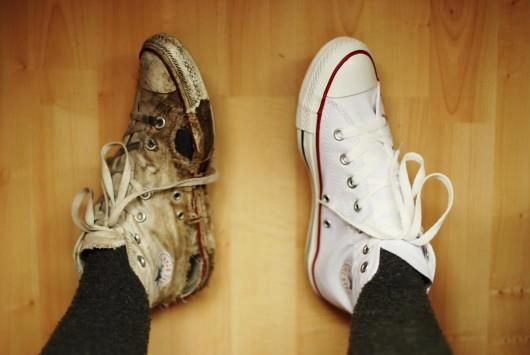
Adjective: cleaner
Antonym: dirtier